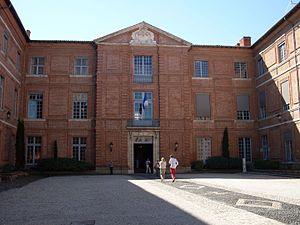
Préfecture de Toulouse dans la première cour.
Cet article recense les monuments historiques de Toulouse.
La place Saint-Étienne est une place du centre historique de Toulouse, en France. Elle se situe dans le quartier Saint-Étienne, auquel elle donne son nom, dans le secteur 1 de la ville. Elle appartient au secteur sauvegardé de Toulouse.
Toulouse, à la tête d'un vaste comté au Moyen Âge, puis capitale de la province de Languedoc jusqu'à la Révolution, a tout au long de son histoire compté parmi les principales villes de France. Centre de pouvoir, la ville a conservé jusqu'à nos jours de nombreux hôtels particuliers édifiés par ses élites : capitouls, marchands fortunés et noblesse de robe liée au Parlement de Toulouse notamment.